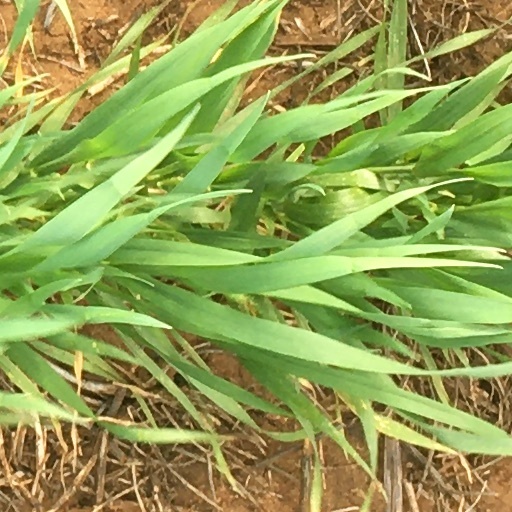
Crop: wheat